Commonwealth of the Northern Mariana Islands Public School System

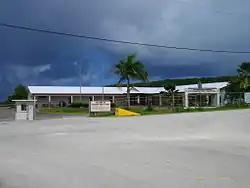
Kagman High School

Previously the system operated an elementary school on Pagan, Northern Islands Municipality, prior to the 1981 eruptions. In 1977 the school had 13 students. After elementary school, students from Pagan would then attend secondary school on Saipan.